54th Munich Security Conference

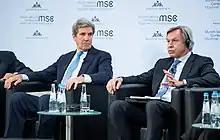
Russian Senator Aleksey Pushkov and former U.S. Secretary of State John Kerry

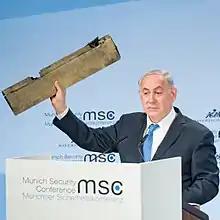
Israeli Prime Minister Benjamin Netanyahu displays a piece of an armed Iranian drone that was shot down over Israel after infiltrating from Syria. The idea to display the drone piece came from his spokesman David Keyes.

The 54th Munich Security Conference (MSC 2018) took place from 16 to 18 February 2018 at the Hotel Bayerischer Hof in Munich.